Nedu Neer

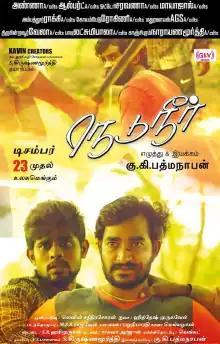
Theatrical release poster

Nedu Neer is a 2022 Indian Tamil-language action drama film directed by K. K.Padmanabhan and starring Raj Krish, Indhuja and Sathya Murugan in the lead roles. It was released on 23 December 2022.